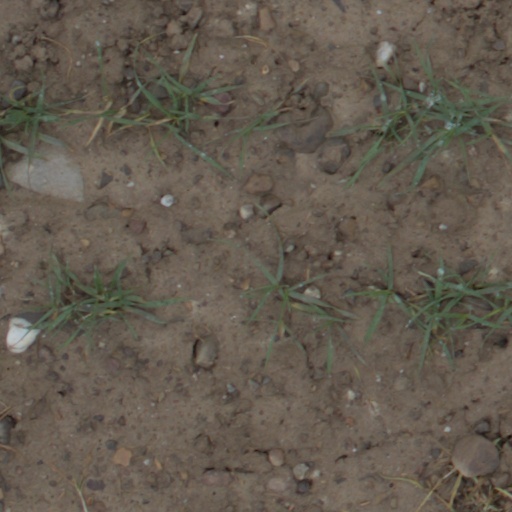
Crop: wheat